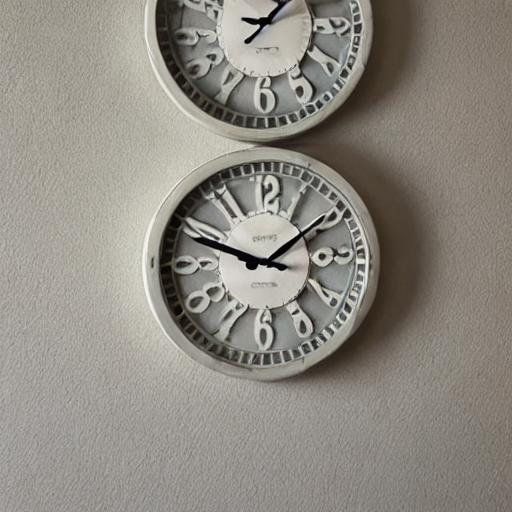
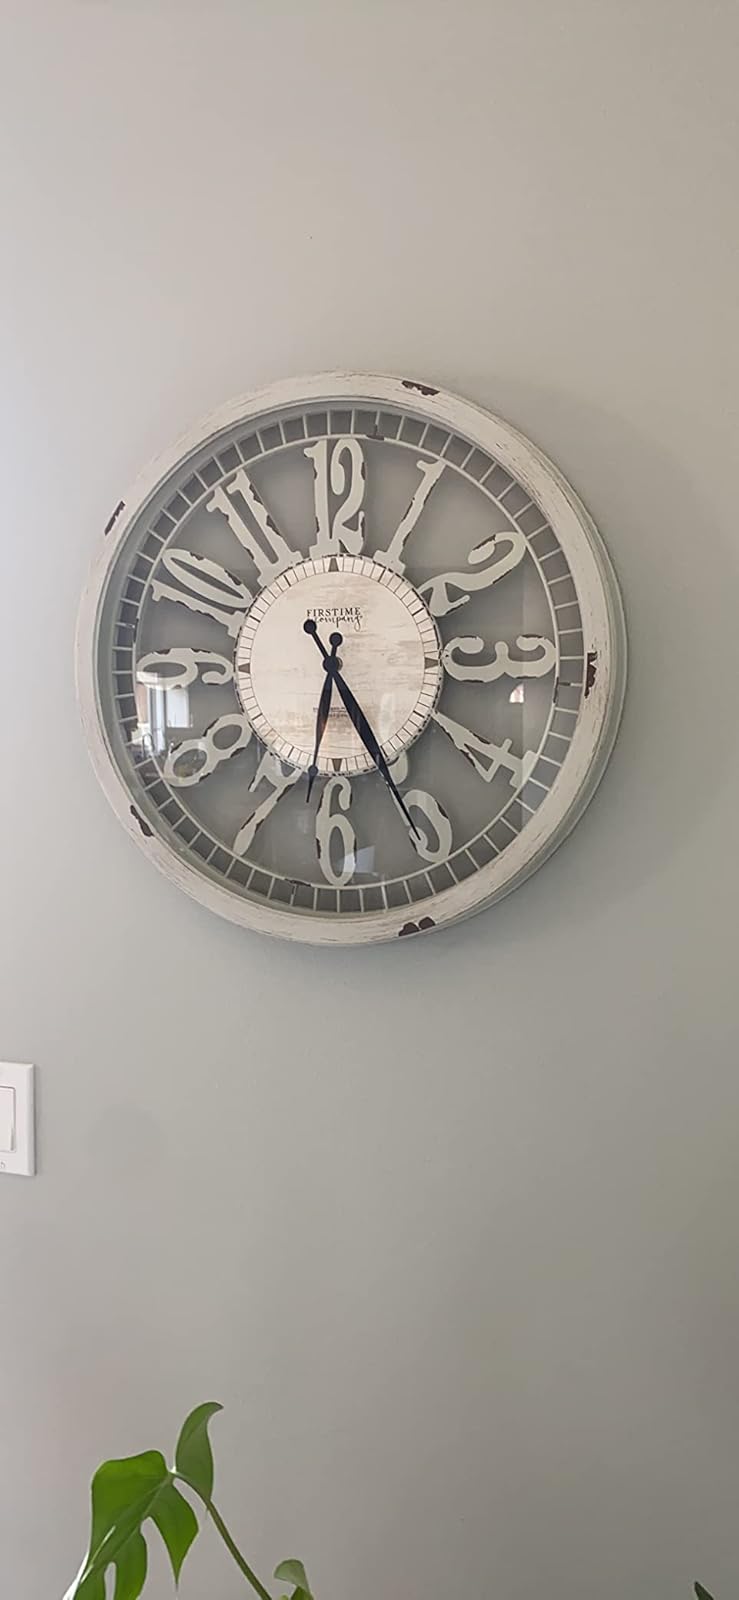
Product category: clock
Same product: no